Atdhe Nuhiu

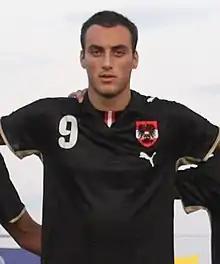
Nuhiu with Austria U21 in September 2009.

Nuhiu has played for the Austria U21 side, however on 10 September 2009 he made declarations to the media that he would not play for Austria, but rather for Albania as it is his dream to play for his own nation. In addition, when he scored two goals against the Albanian U21s in a qualifier match, he refused to celebrate. On that occasion he was wearing red-and-black boots to honor Albania. In an interview in April 2014, Nuhiu declared that it is his only intention to play for Austria, although he admitted that he had been in talks with other associations previously. On 7 November 2014, Nuhiu reiterated his desire to play for Austria, should a call-up arise.